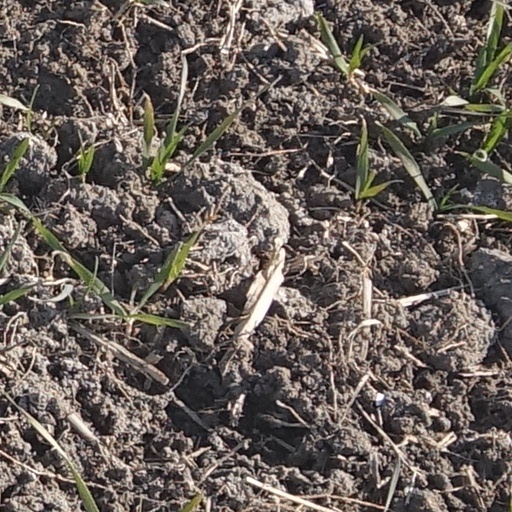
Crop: wheat